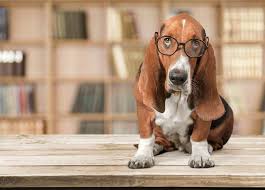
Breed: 241-n000100-basset